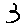
Label: 3